Dublin

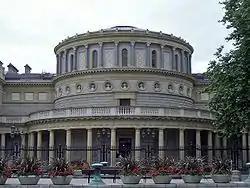
National Museum of Ireland

The 2011 census indicated that 5.9% of commuters in Dublin cycled. A 2013 report by Dublin City Council on traffic flows crossing the canals in and out of the city found that just under 10% of all traffic was made up of cyclists, representing an increase of 14.1% over 2012 and an 87.2% increase over 2006 levels. The increase was attributed to measures such as the Dublinbikes bike rental scheme, the provision of cycle lanes, public awareness campaigns to promote cycling and the introduction of the 30 km/h city centre speed limit.